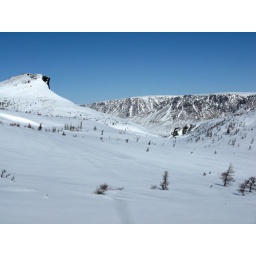
View of split rock mountain above Trout River Pond, with Tablelands in Background